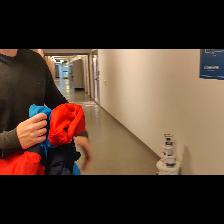
Label: Human